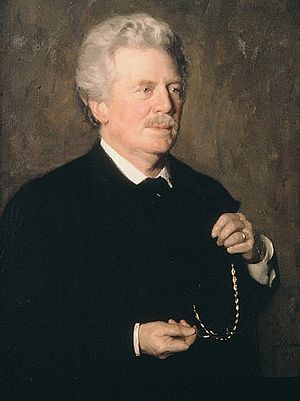
Gustaf Retzius
Magnus Gustaf Retzius var en svensk anatom og antropolog, søn af Anders Retzius.